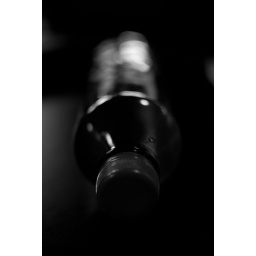
spa red but in black